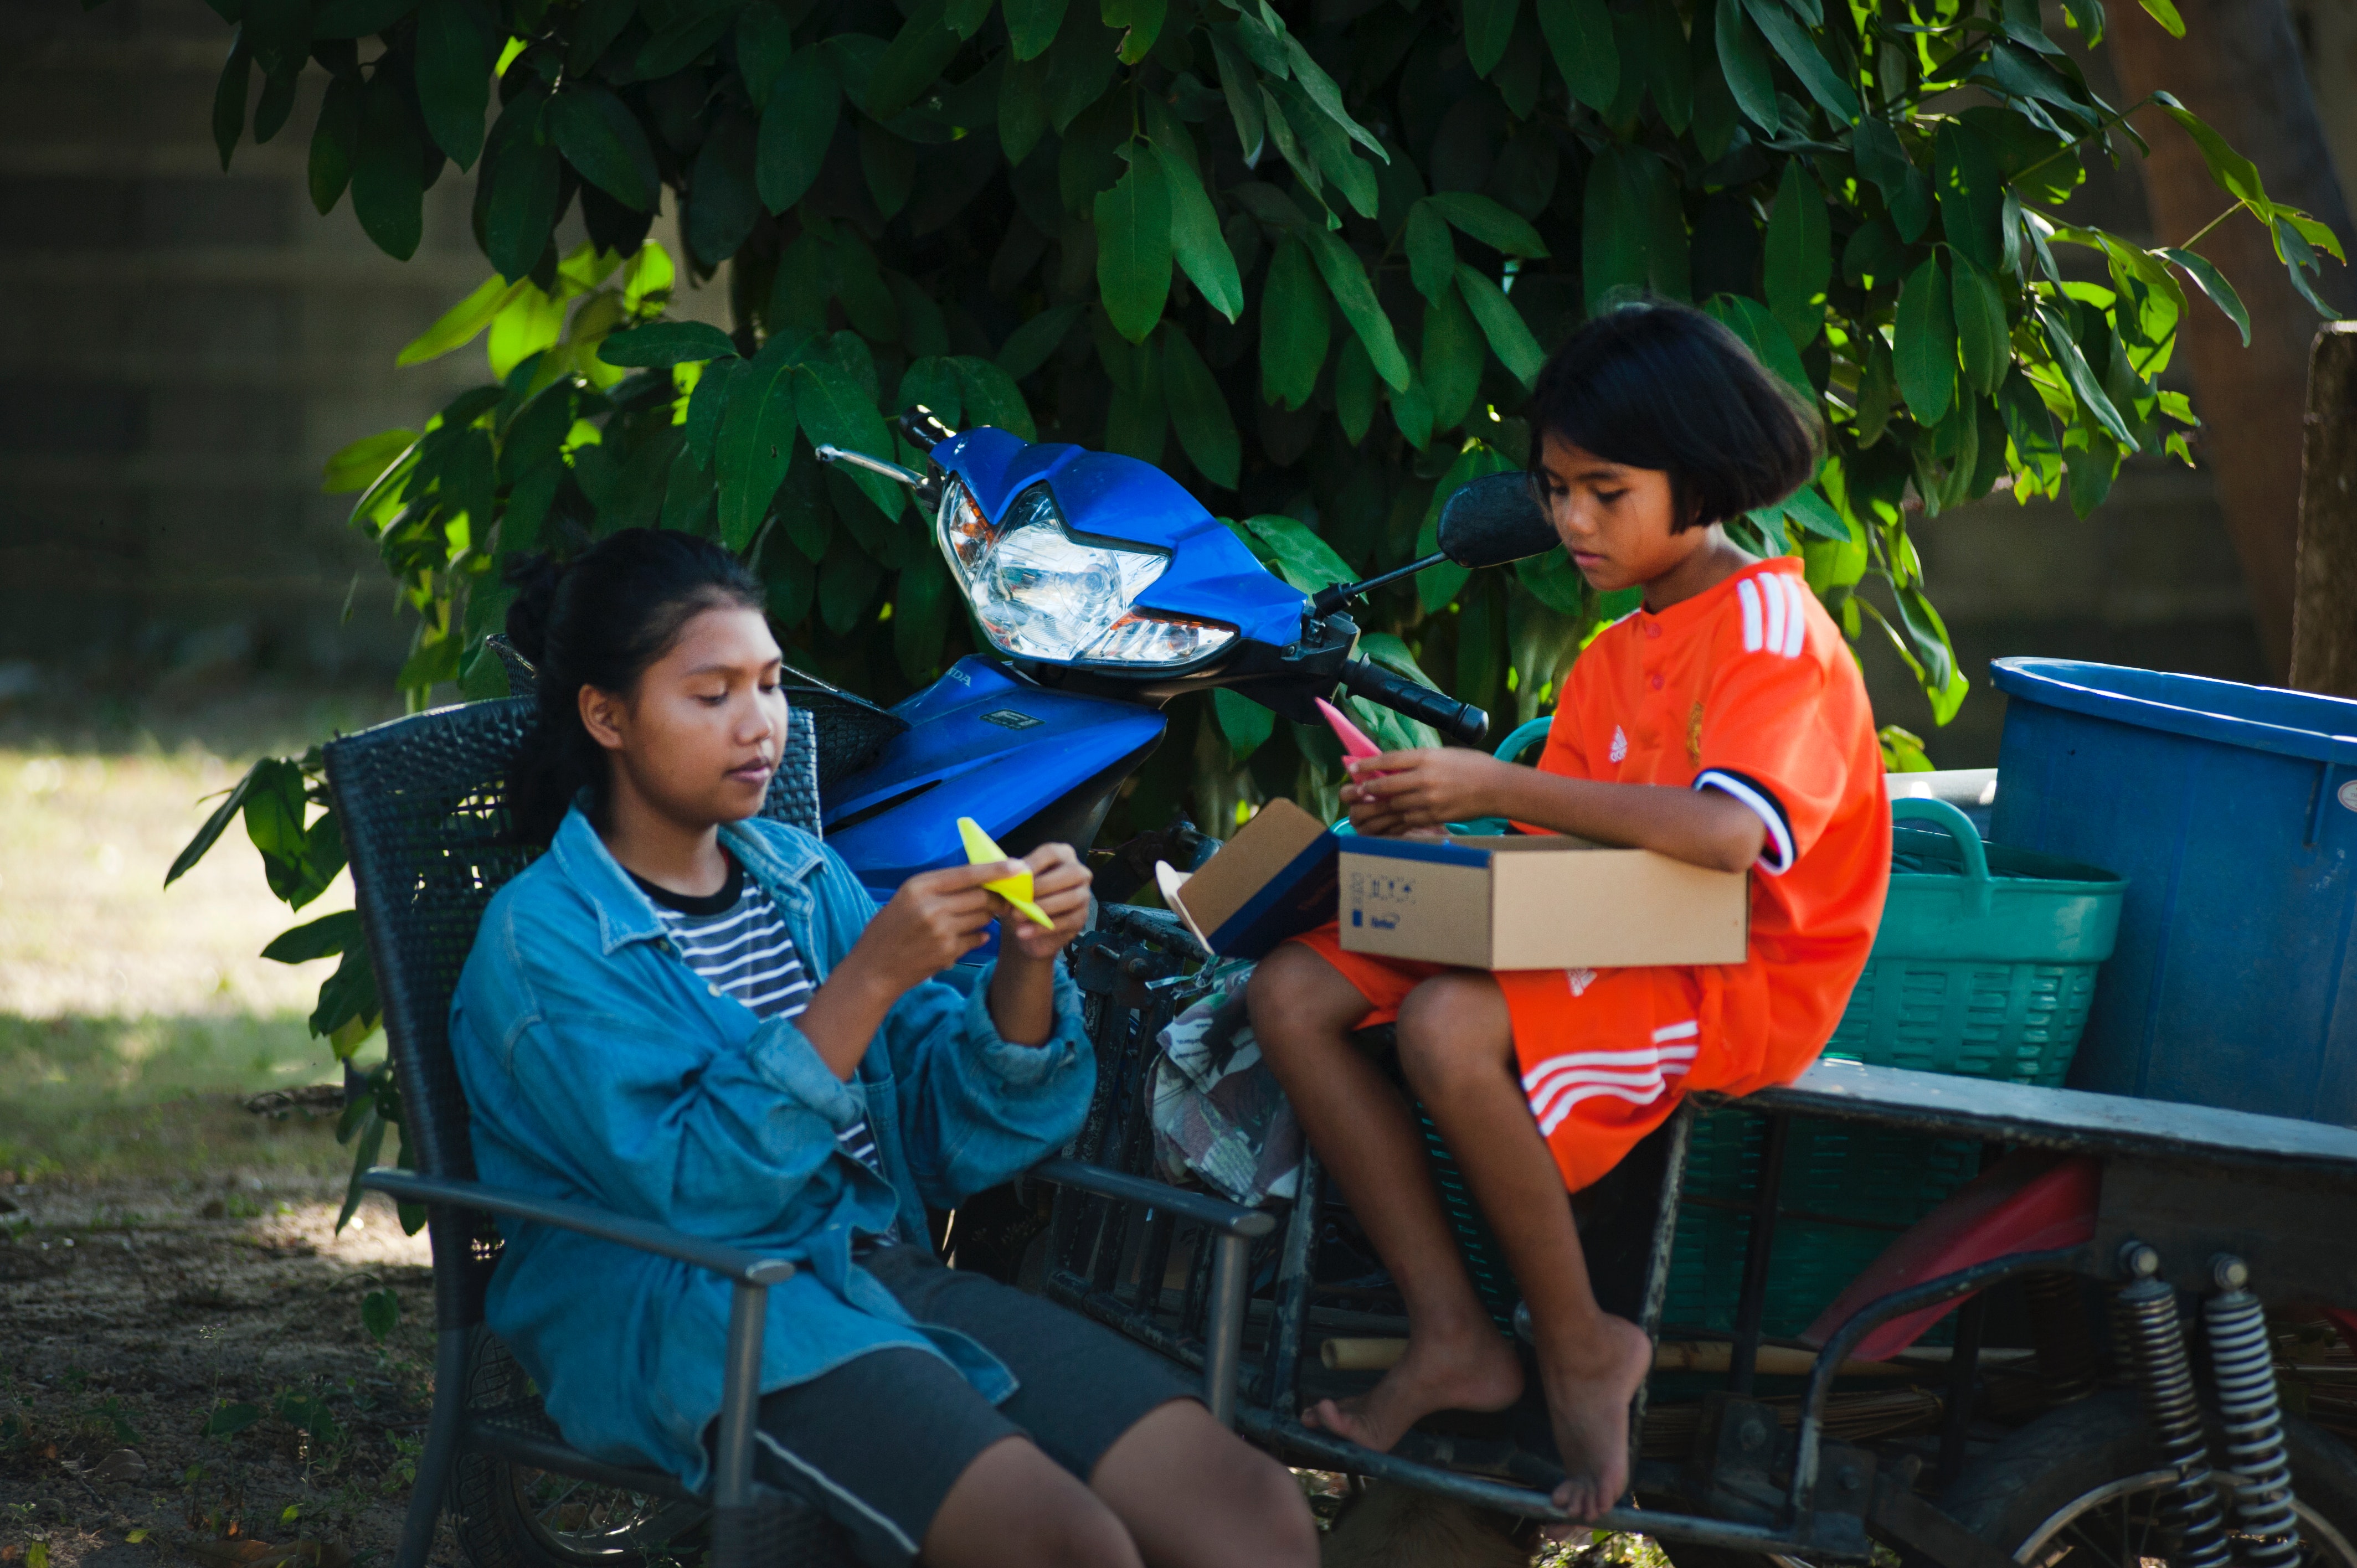
tree, adaptation, child, recreation, jungle, leisure, vacation